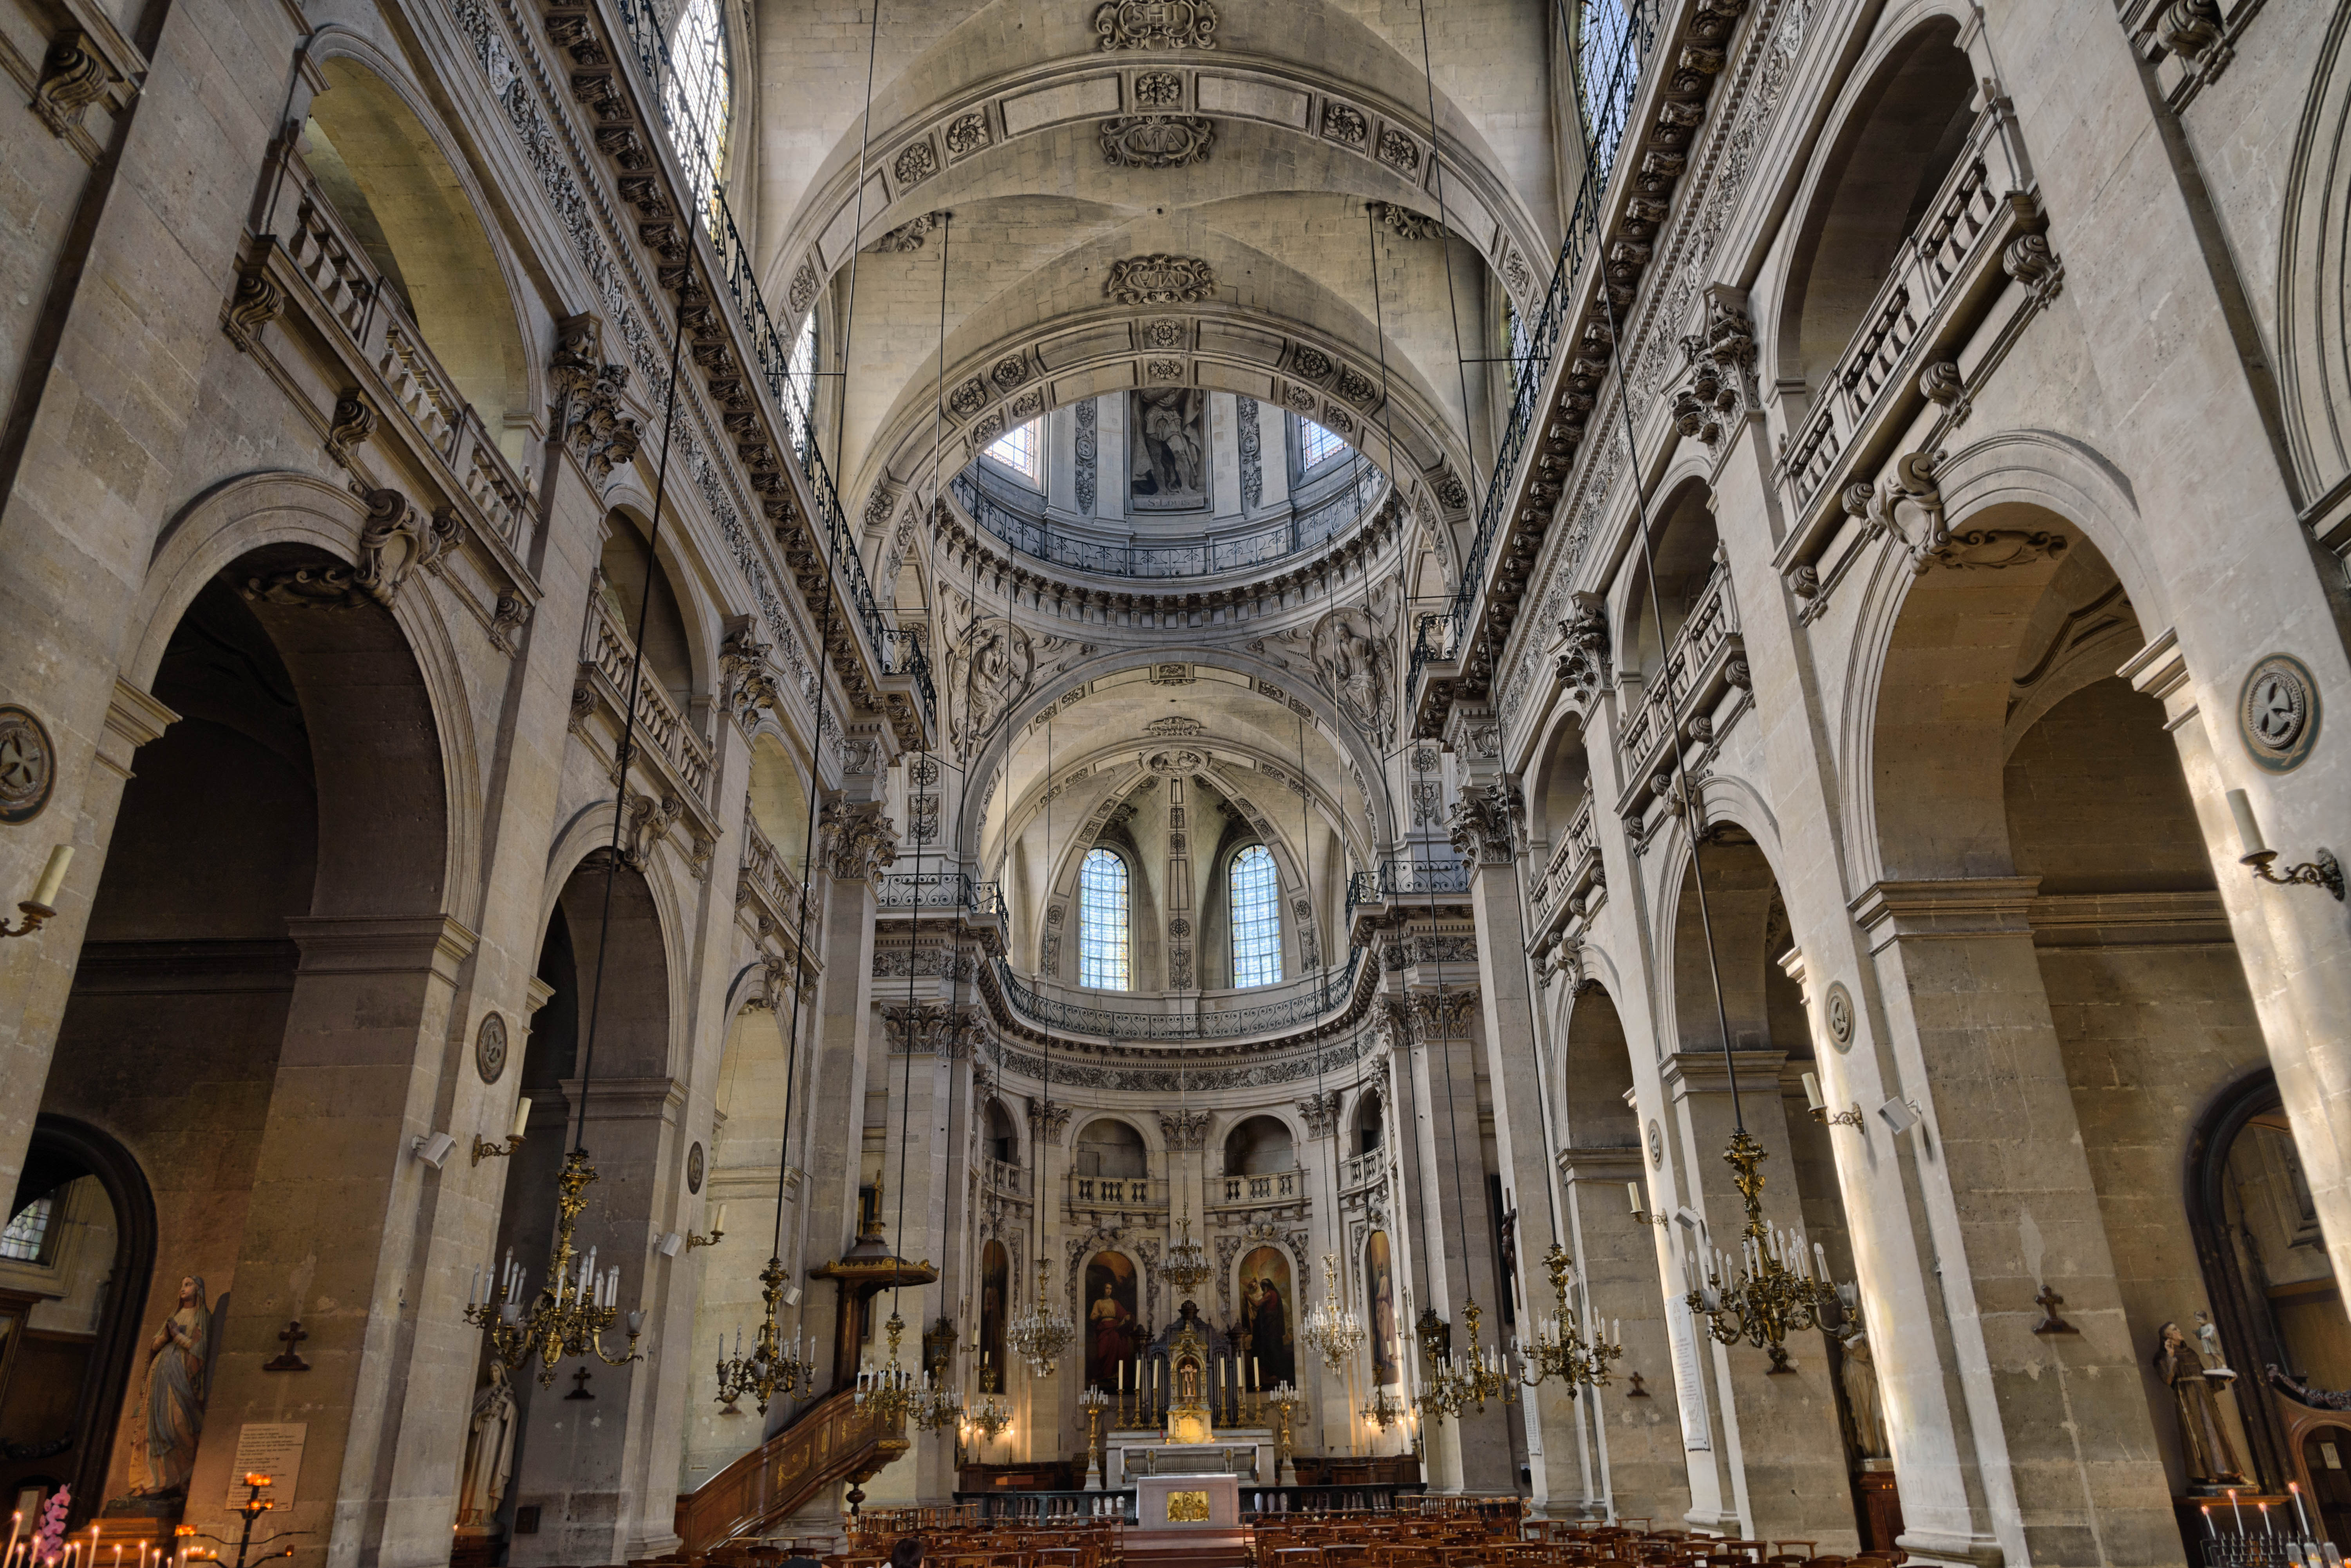
architecture, building, paris, france, facade, church, cathedral, nikon, place of worship, baptistery, places, 2015, hdr, monastery, symmetry, saint, d750, sns, ledefrance, basilica, paul, louis, gothic architecture, byzantine architecture